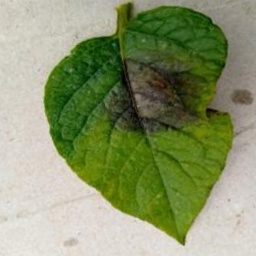
Etiqueta: Late Blight